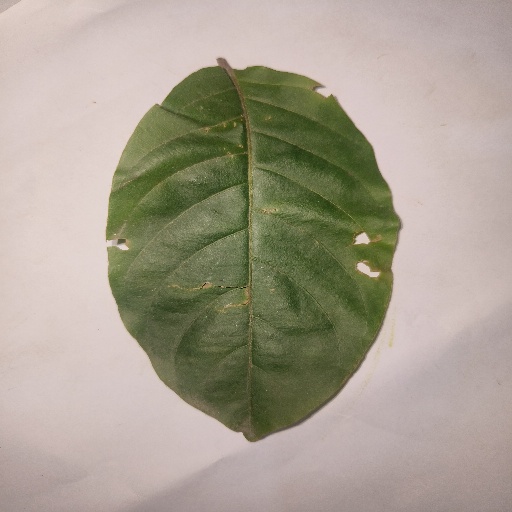
Species: HariTaki
Leaf condition: Bacterial Spot